Aioi Tunnel

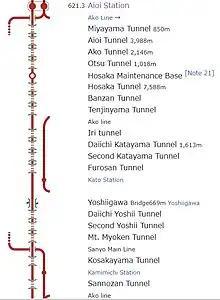
Aioi Tunnel on Sanyo Shinkansen line

is a railway tunnel on West Japan Railway Company's Sanyo Shinkansen line located between Aioi Station, Hyogo Prefecture and Okayama Station, Kita-ku, Okayama city in Okayama Prefecture with total length of . It was built and completed in 1975.